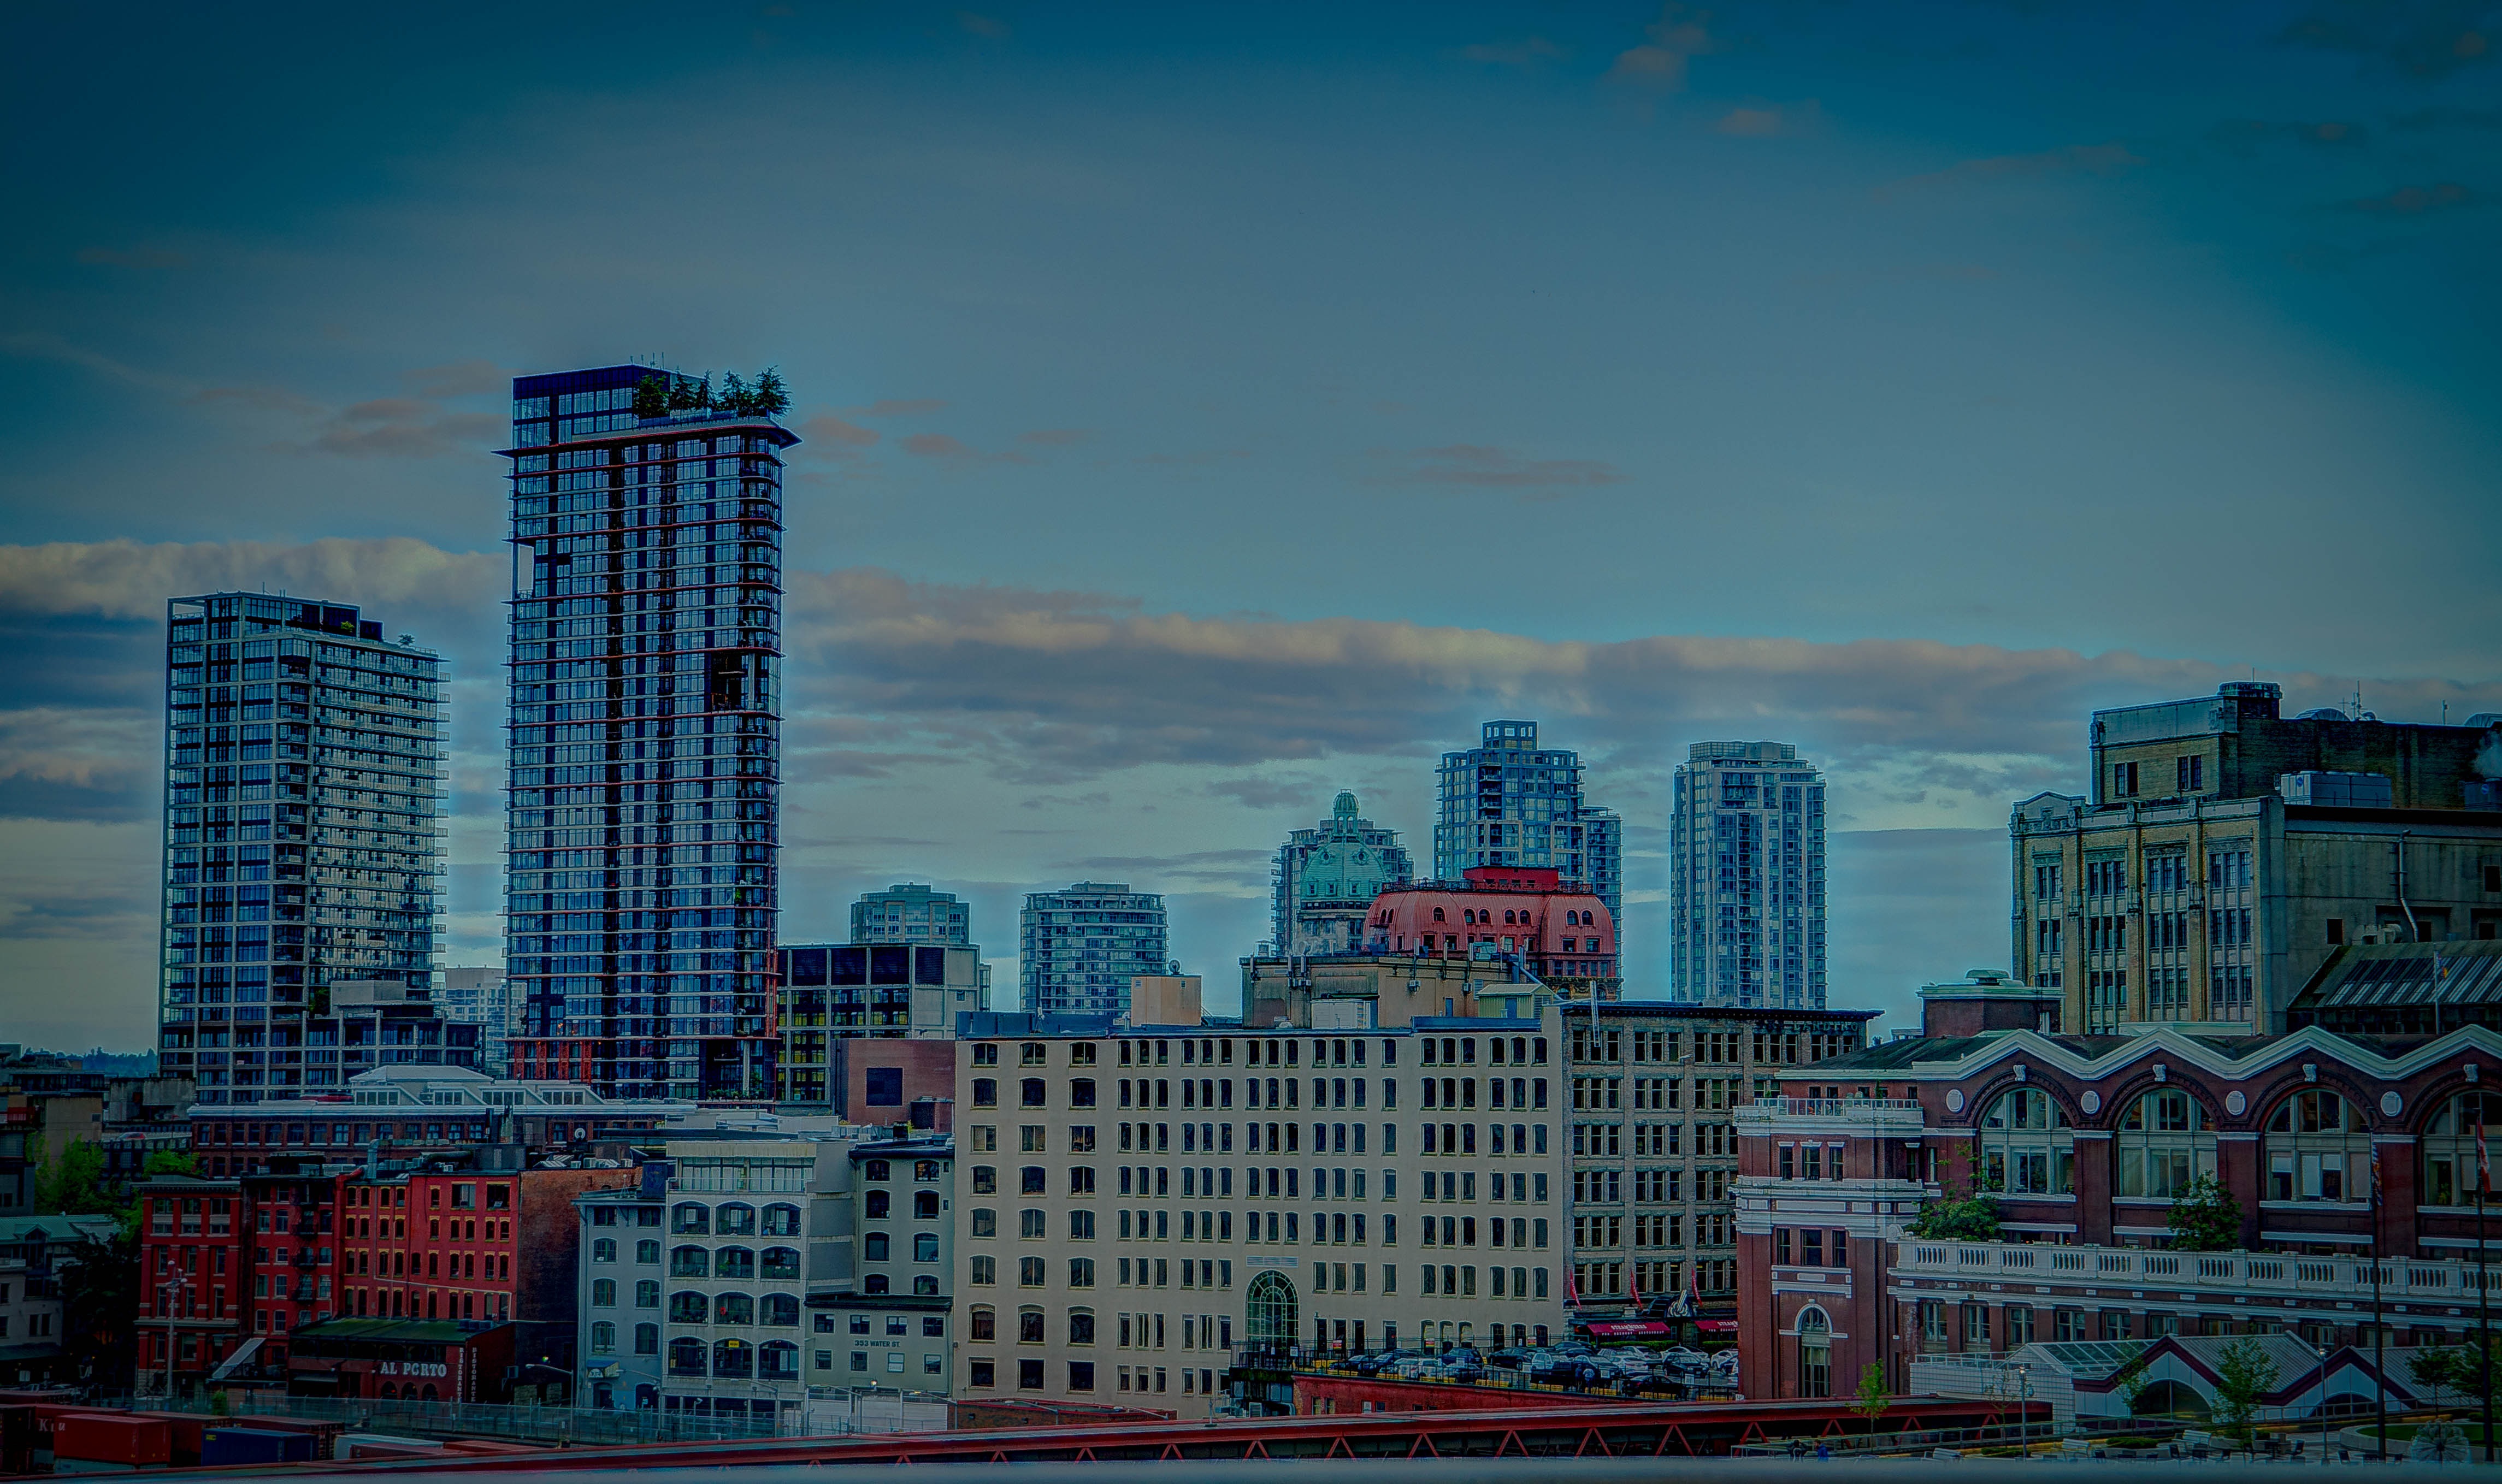
horizon, architecture, sky, skyline, night, building, city, skyscraper, cityscape, downtown, dusk, evening, reflection, scenery, vancouver, landmark, tower block, high rise, outside, skyscrapers, canada, pacific, metropolis, british columbia, city center, urban area, residential area, geographical feature, human settlement, metropolitan area